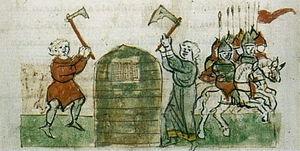
Vseslav Briatcheslavitch, dit Vseslav de Kiev ou encore Vseslav de Polotsk, est un prince de la Rus' de Kiev de la dynastie des Riourikides, qui régna de 1068 à 1069.